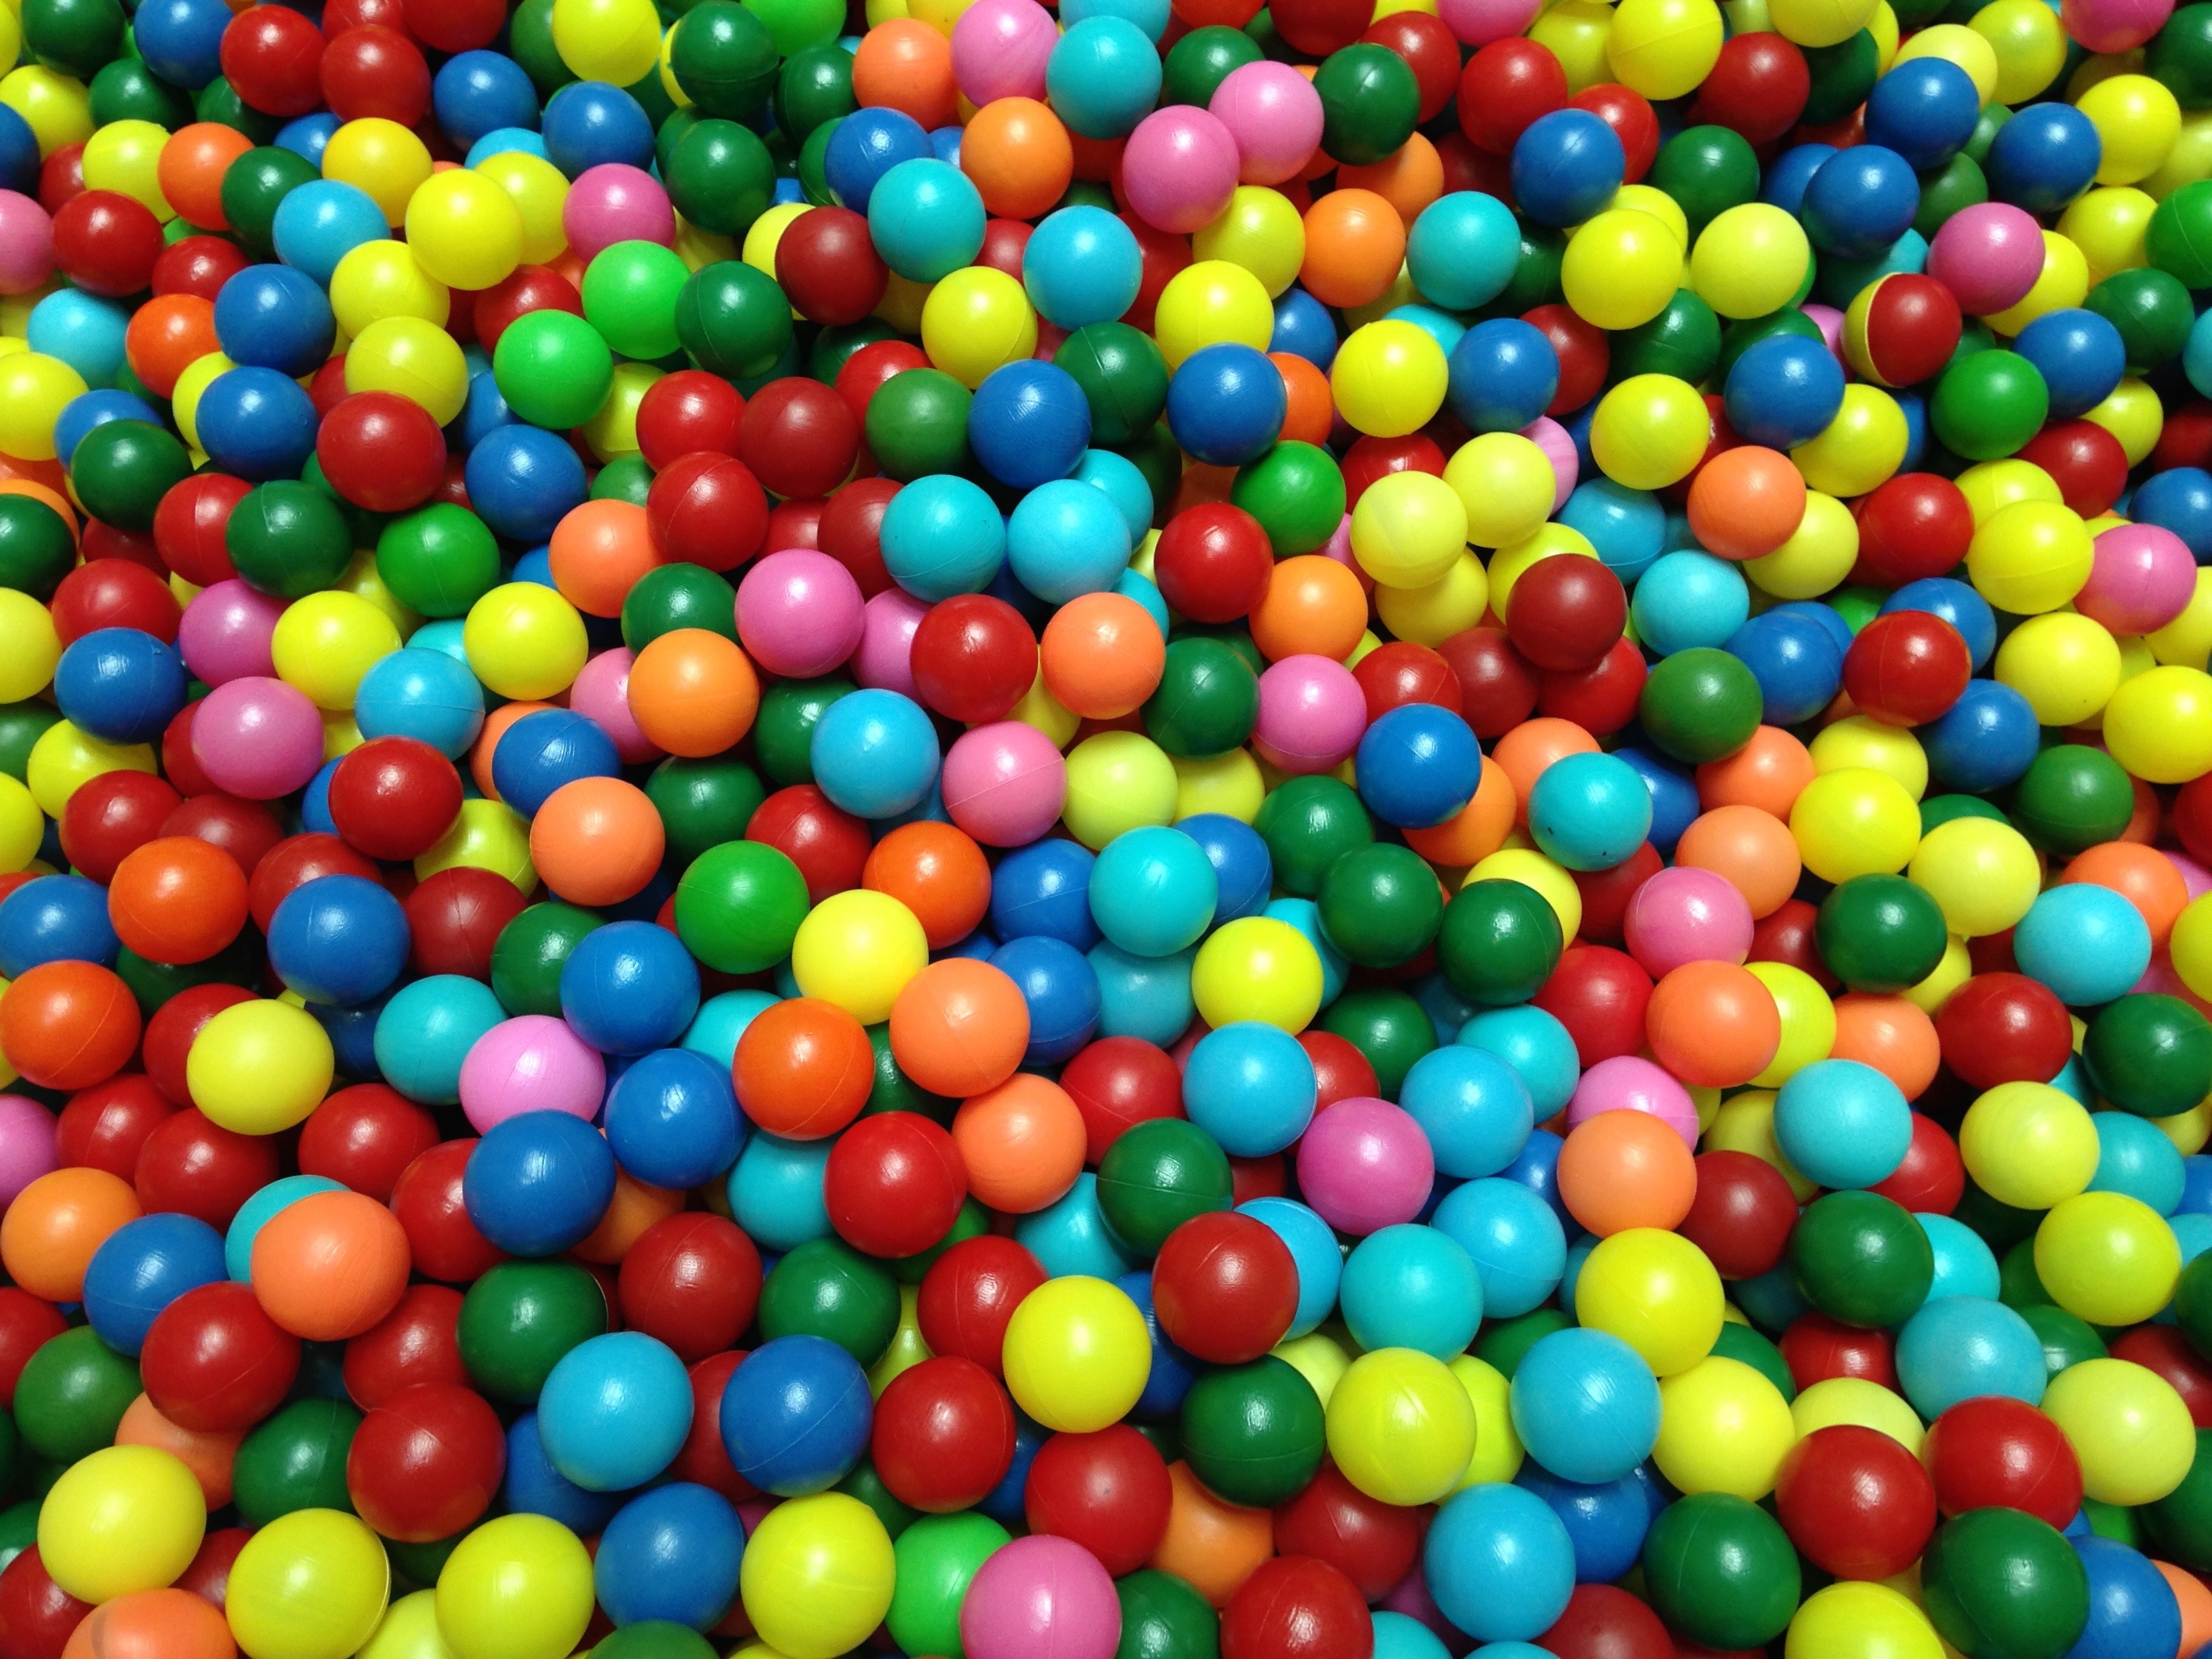
play, pool, food, color, child, colorful, dessert, toy, colors, fun, balls, confectionery, joke, ball pit